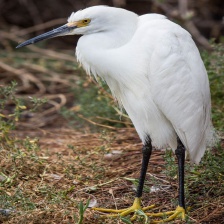
Species: SNOWY EGRET
Scientific name: EGRETTA THULA